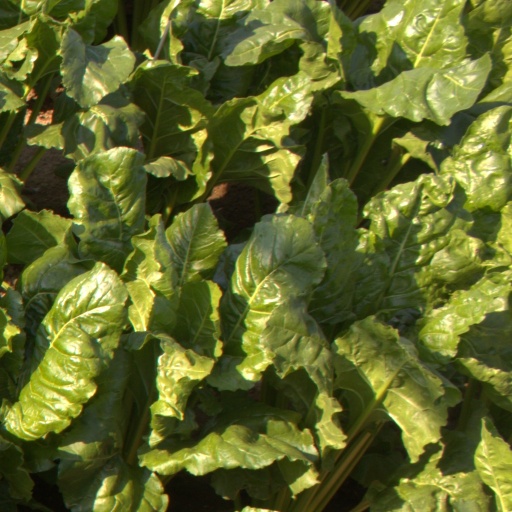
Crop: sugar beet